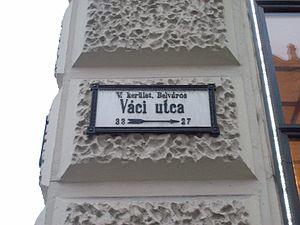
Váci utca est une rue piétonne située dans Belváros, quartier du 5ᵉ arrondissement de Budapest. Il s'agit de l'une des principales rues piétonnes et peut-être la rue la plus célèbre du centre de la capitale hongroise. Elle dispose d'un grand nombre de restaurants et magasins principalement destinés au tourisme. La rue s'ouvre sur Vörösmarty tér